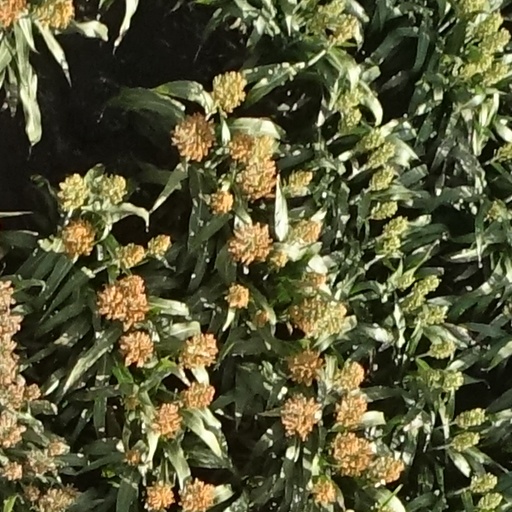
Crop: sorghum